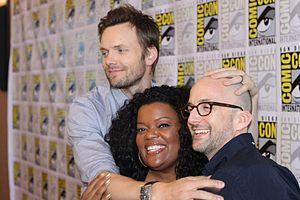
Yvette Nicole Brown est une actrice et humoriste américaine. Elle a joué dans de nombreuses publicités, séries télévisées, et de films pendant sa carrière.